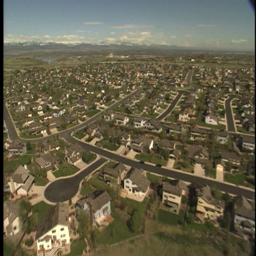
ws aerial view over nice middle class neighborhood in the suburbs